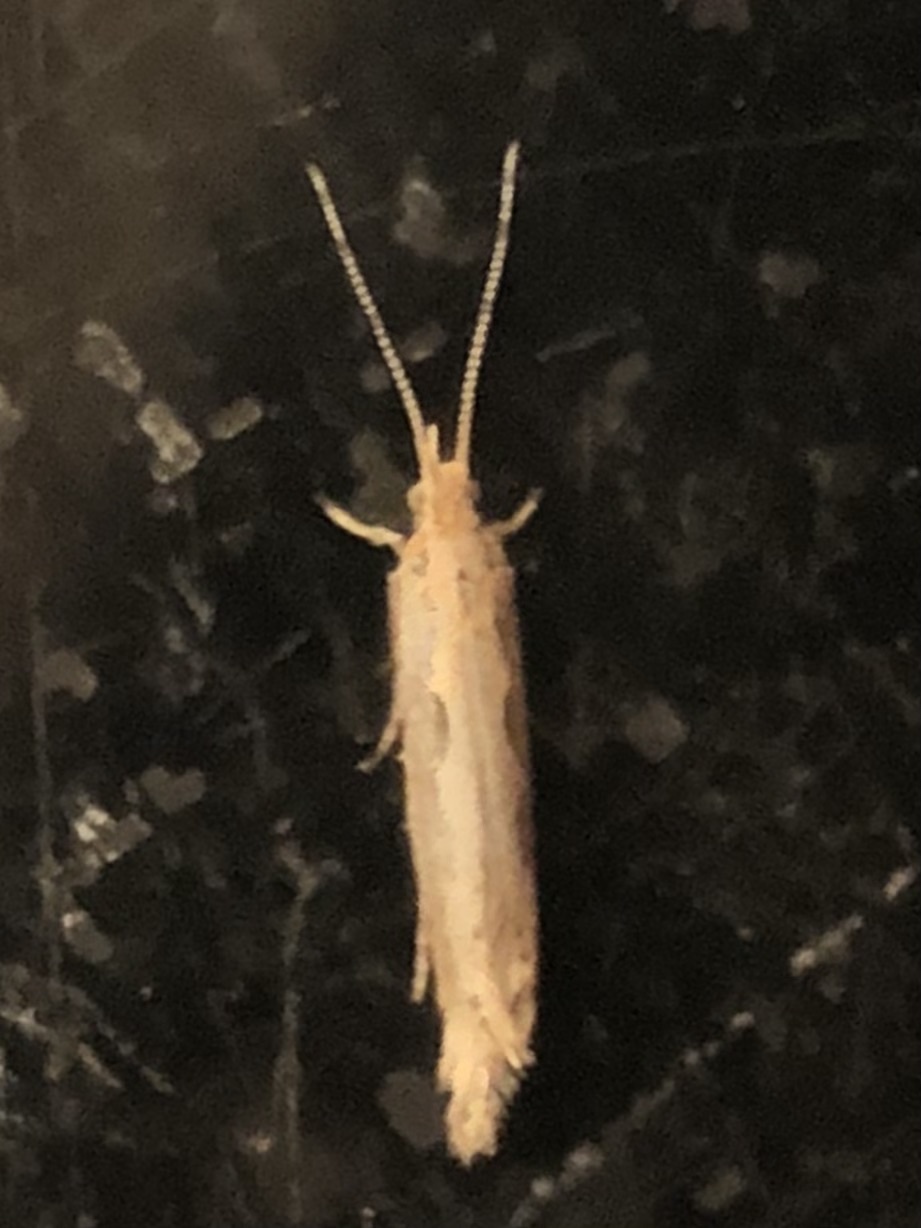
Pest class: diamondback_moth